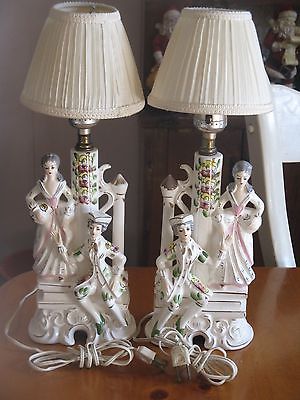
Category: lamp